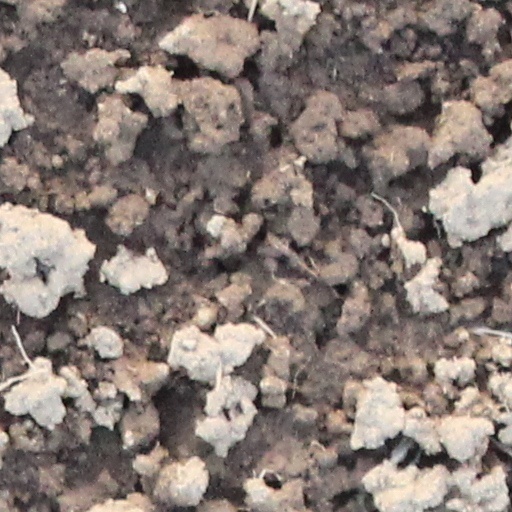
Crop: wheat